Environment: real
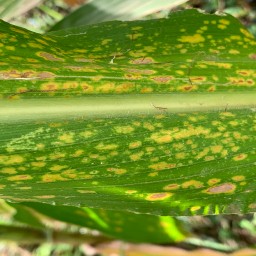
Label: lethal_necrosis